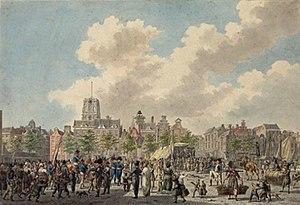
Huile représentant une place de Rotterdam sous la République batave en 1798. Œuvre de Jan Antonie Langendijk.
Rotterdam est une commune néerlandaise, située dans la province de Hollande-Méridionale. La population municipale est de 634 660 habitants. Environ 1 424 000 habitent dans son agglomération, qui fait partie de la conurbation de la Randstad. Ses habitants sont les Rotterdamois.